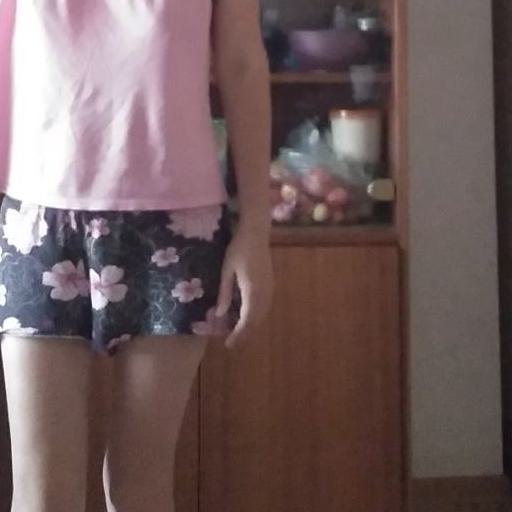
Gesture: no_gesture